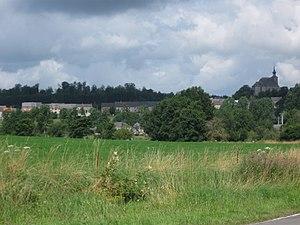
Aublain
Aublain est une section de la ville belge de Couvin située en Région wallonne dans la province de Namur.